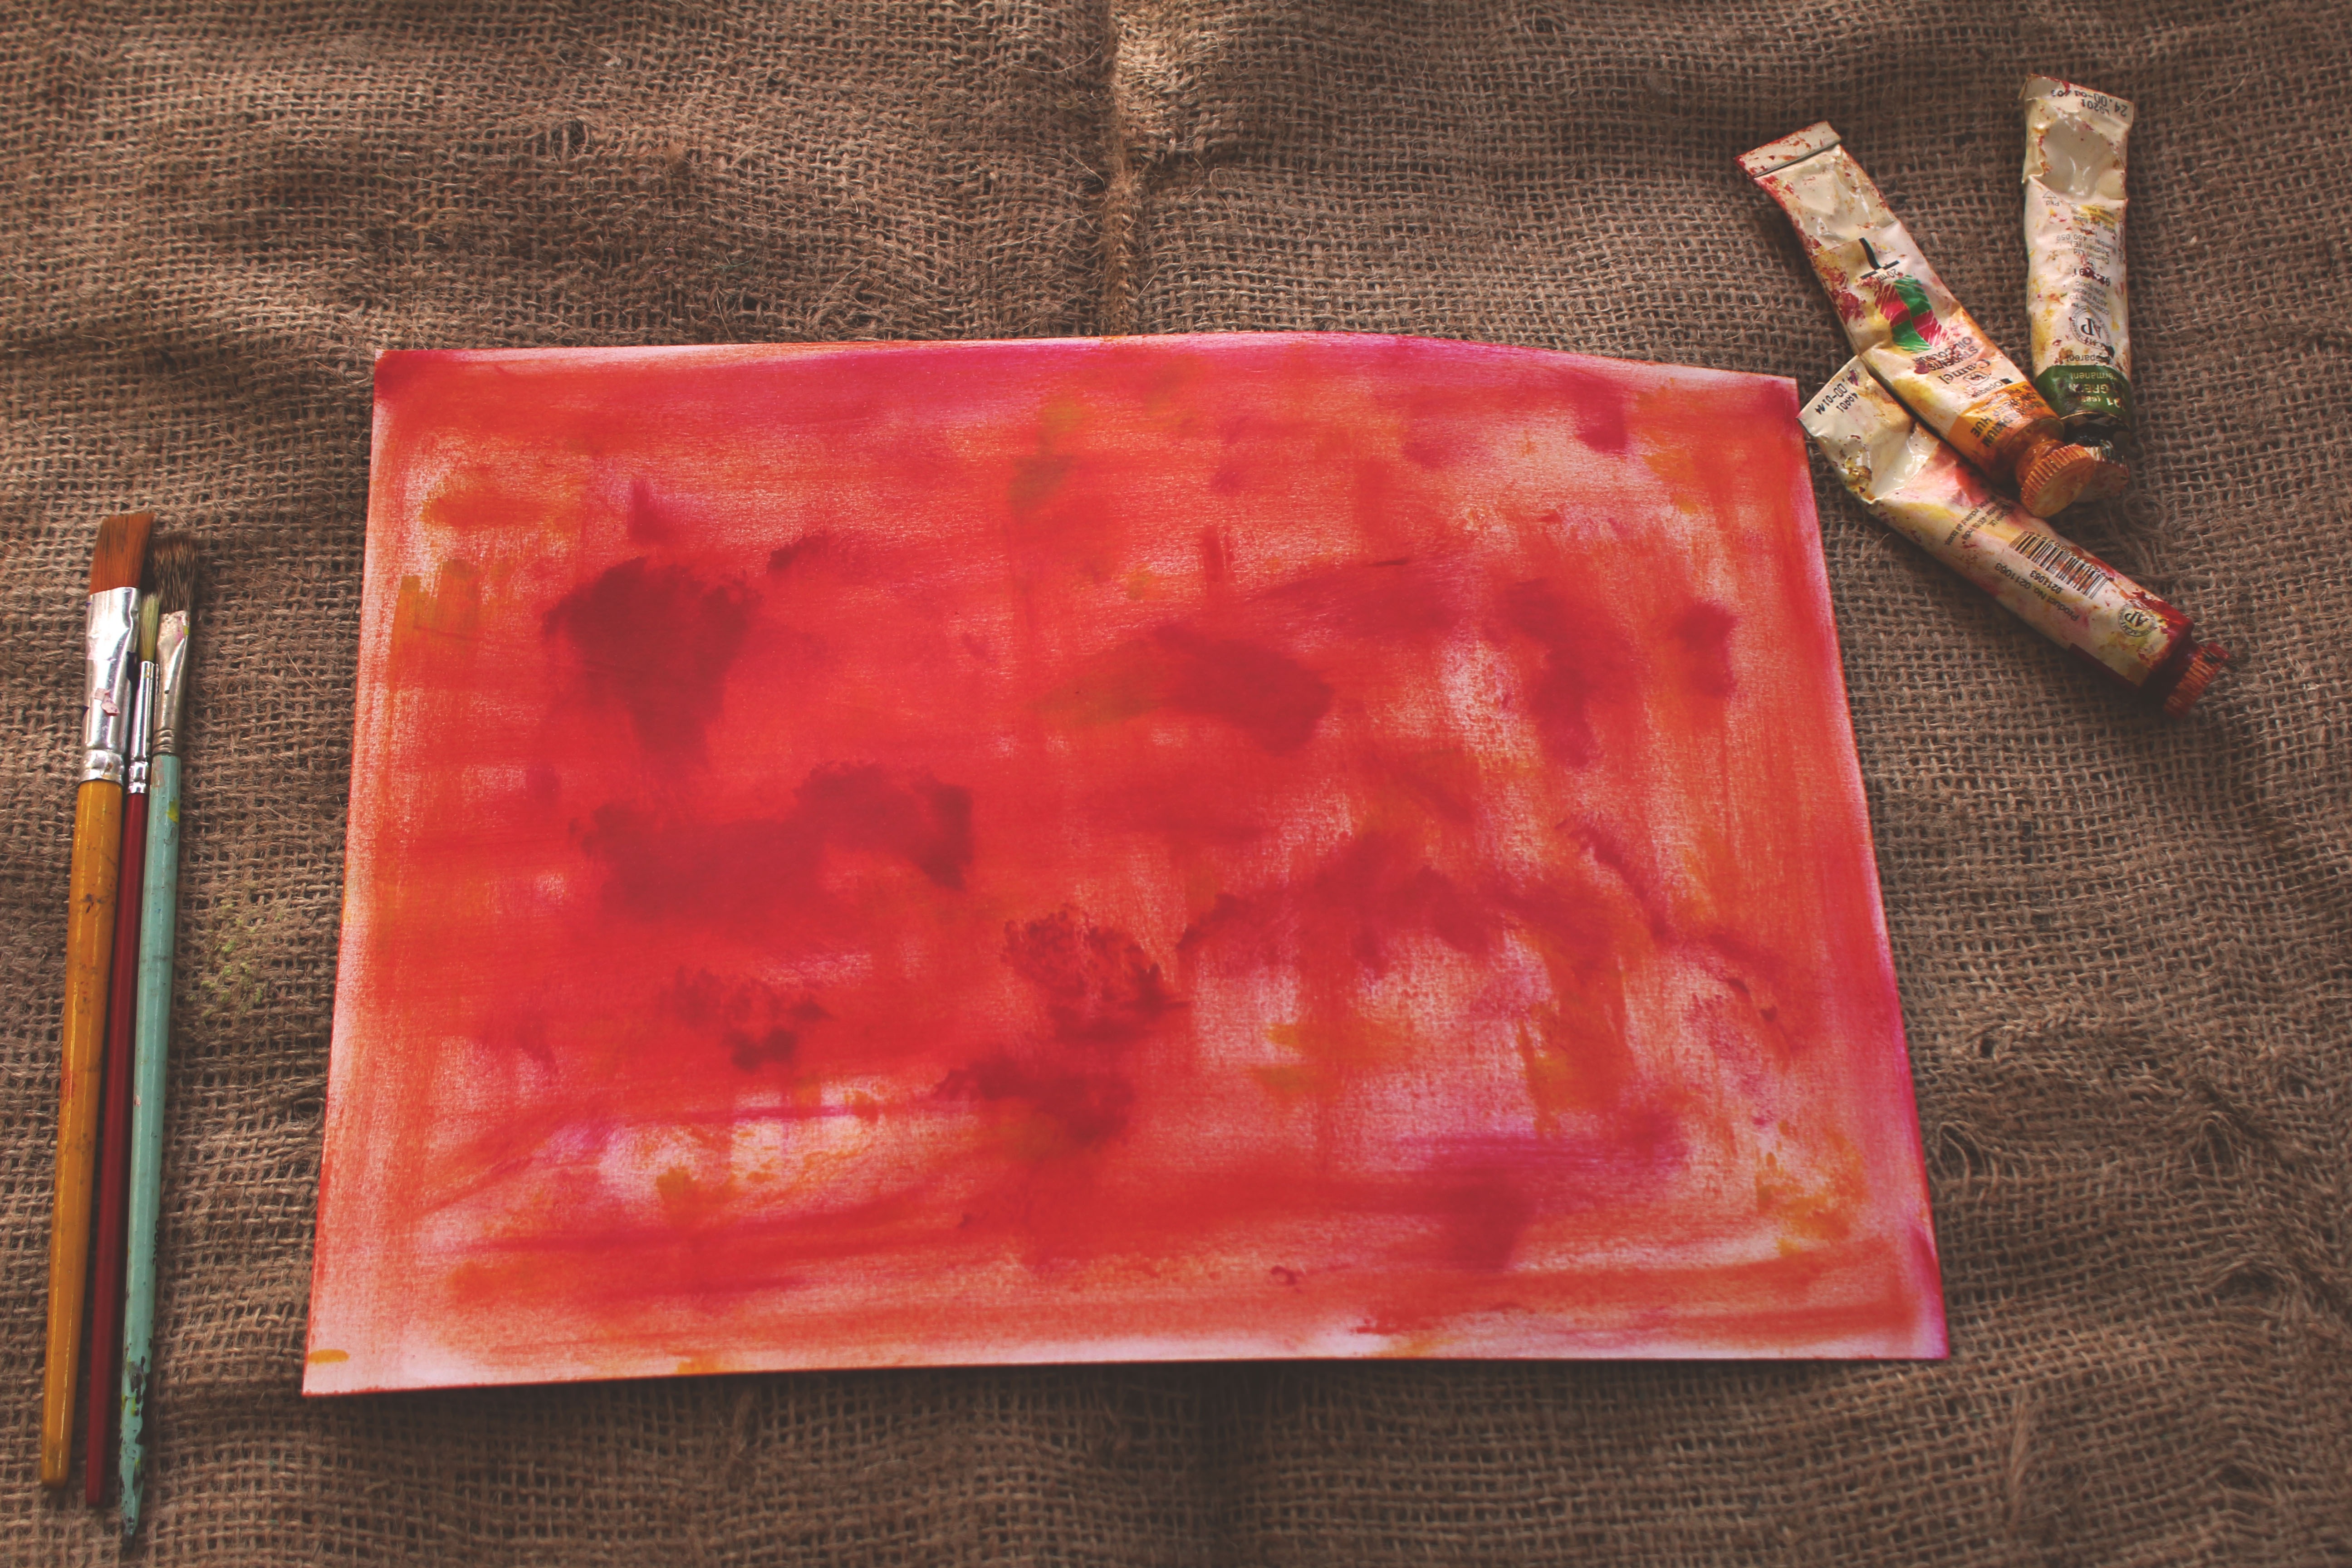
red, produce, artist, paint, pink, material, painting, colour, art, bright, brushes, acrylic paint